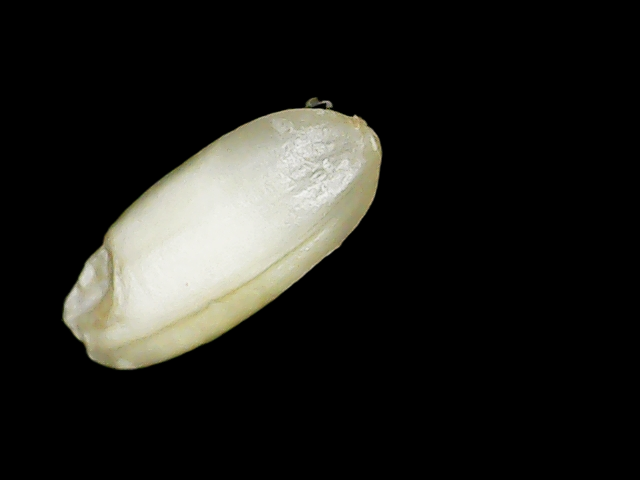
Rice variety: Binadhan8